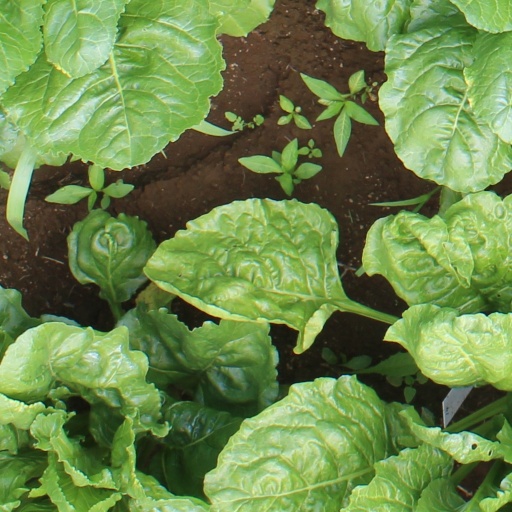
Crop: sugar beet